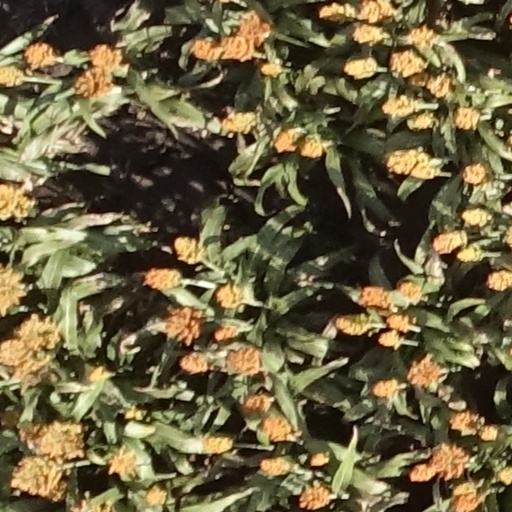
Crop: sorghum